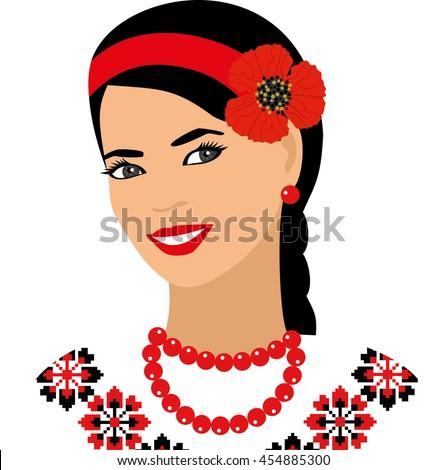
girl in a traditional embroidered shirt with flowers on her head